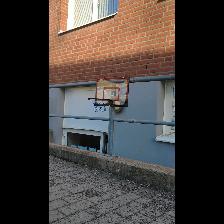
Label: NonHuman